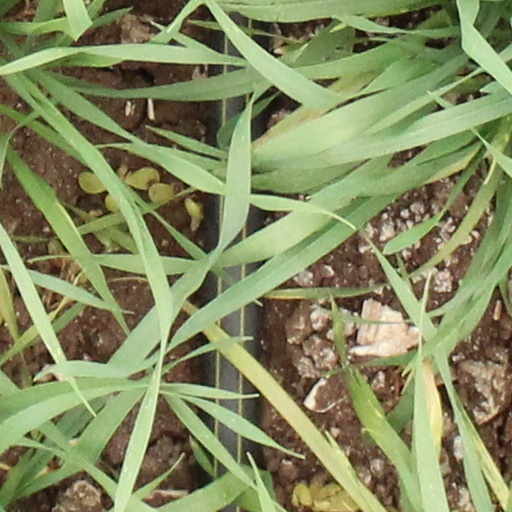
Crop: wheat